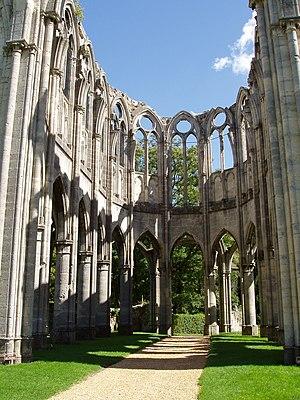
Ruines de l'église de l'abbaye cistercienne Notre-Dame à Ourscamp (Oise). This building is classé au titre des Monuments Historiques. It is indexed in the Base Mérimée, a database of architectural heritage maintained by the French Ministry of Culture,
Cet article liste les abbayes cisterciennes actives ou ayant existé sur le territoire français actuel. Ces abbayes ont appartenu, à différentes époques, à des ordres ou des congrégations ou des groupements dits « cisterciens ».
Cet article recense les monuments historiques de France classés en 1840, la première protection de ce type dans le pays.
L'abbaye Notre-Dame d'Ourscamp est une ancienne abbaye cistercienne. À l'emplacement d'un ancien oratoire fondé par saint Éloi en 641, l'abbaye Notre-Dame d'Ourscamp fut établie en 1129 par saint Bernard à la demande de Simon de Vermandois, évêque de Noyon, et cousin du roi de France Louis VI le Gros. Elle devint l'un des plus importants monastères cisterciens de la France du Nord.